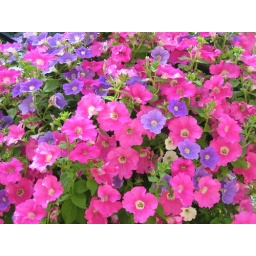
Hanging basket of flowers in Elyria, OH town square park.